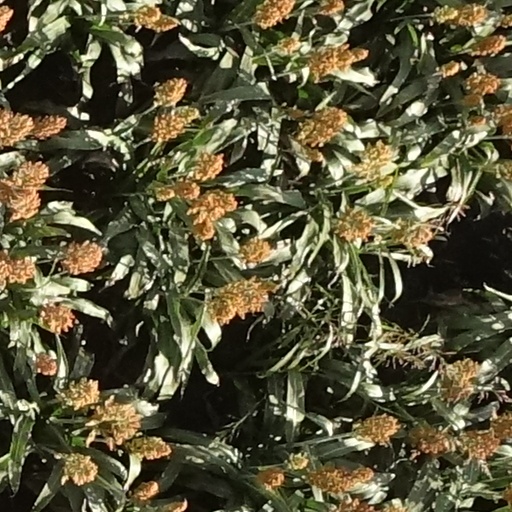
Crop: sorghum